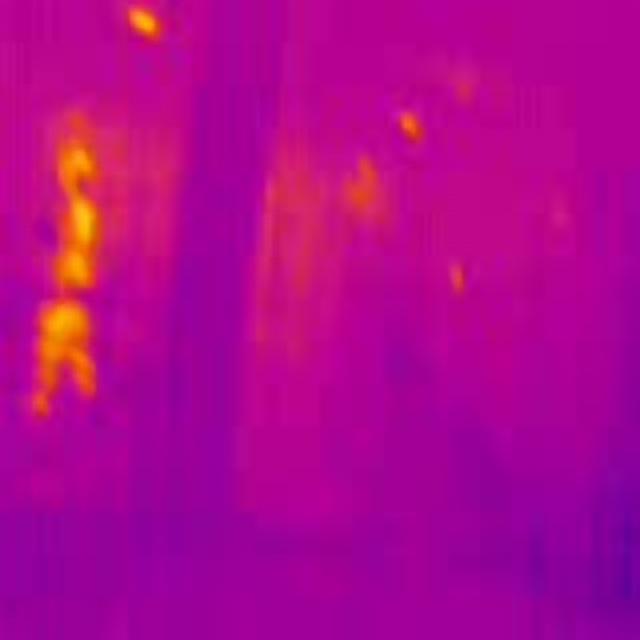
Detected objects:
label: person